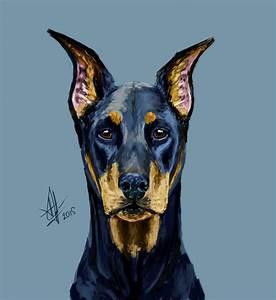
dog